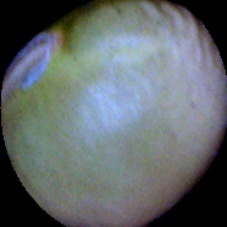
Label: Immature